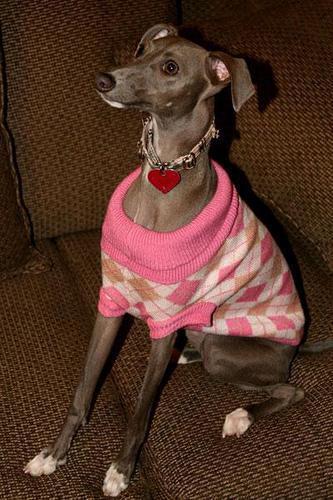
Italian_greyhound